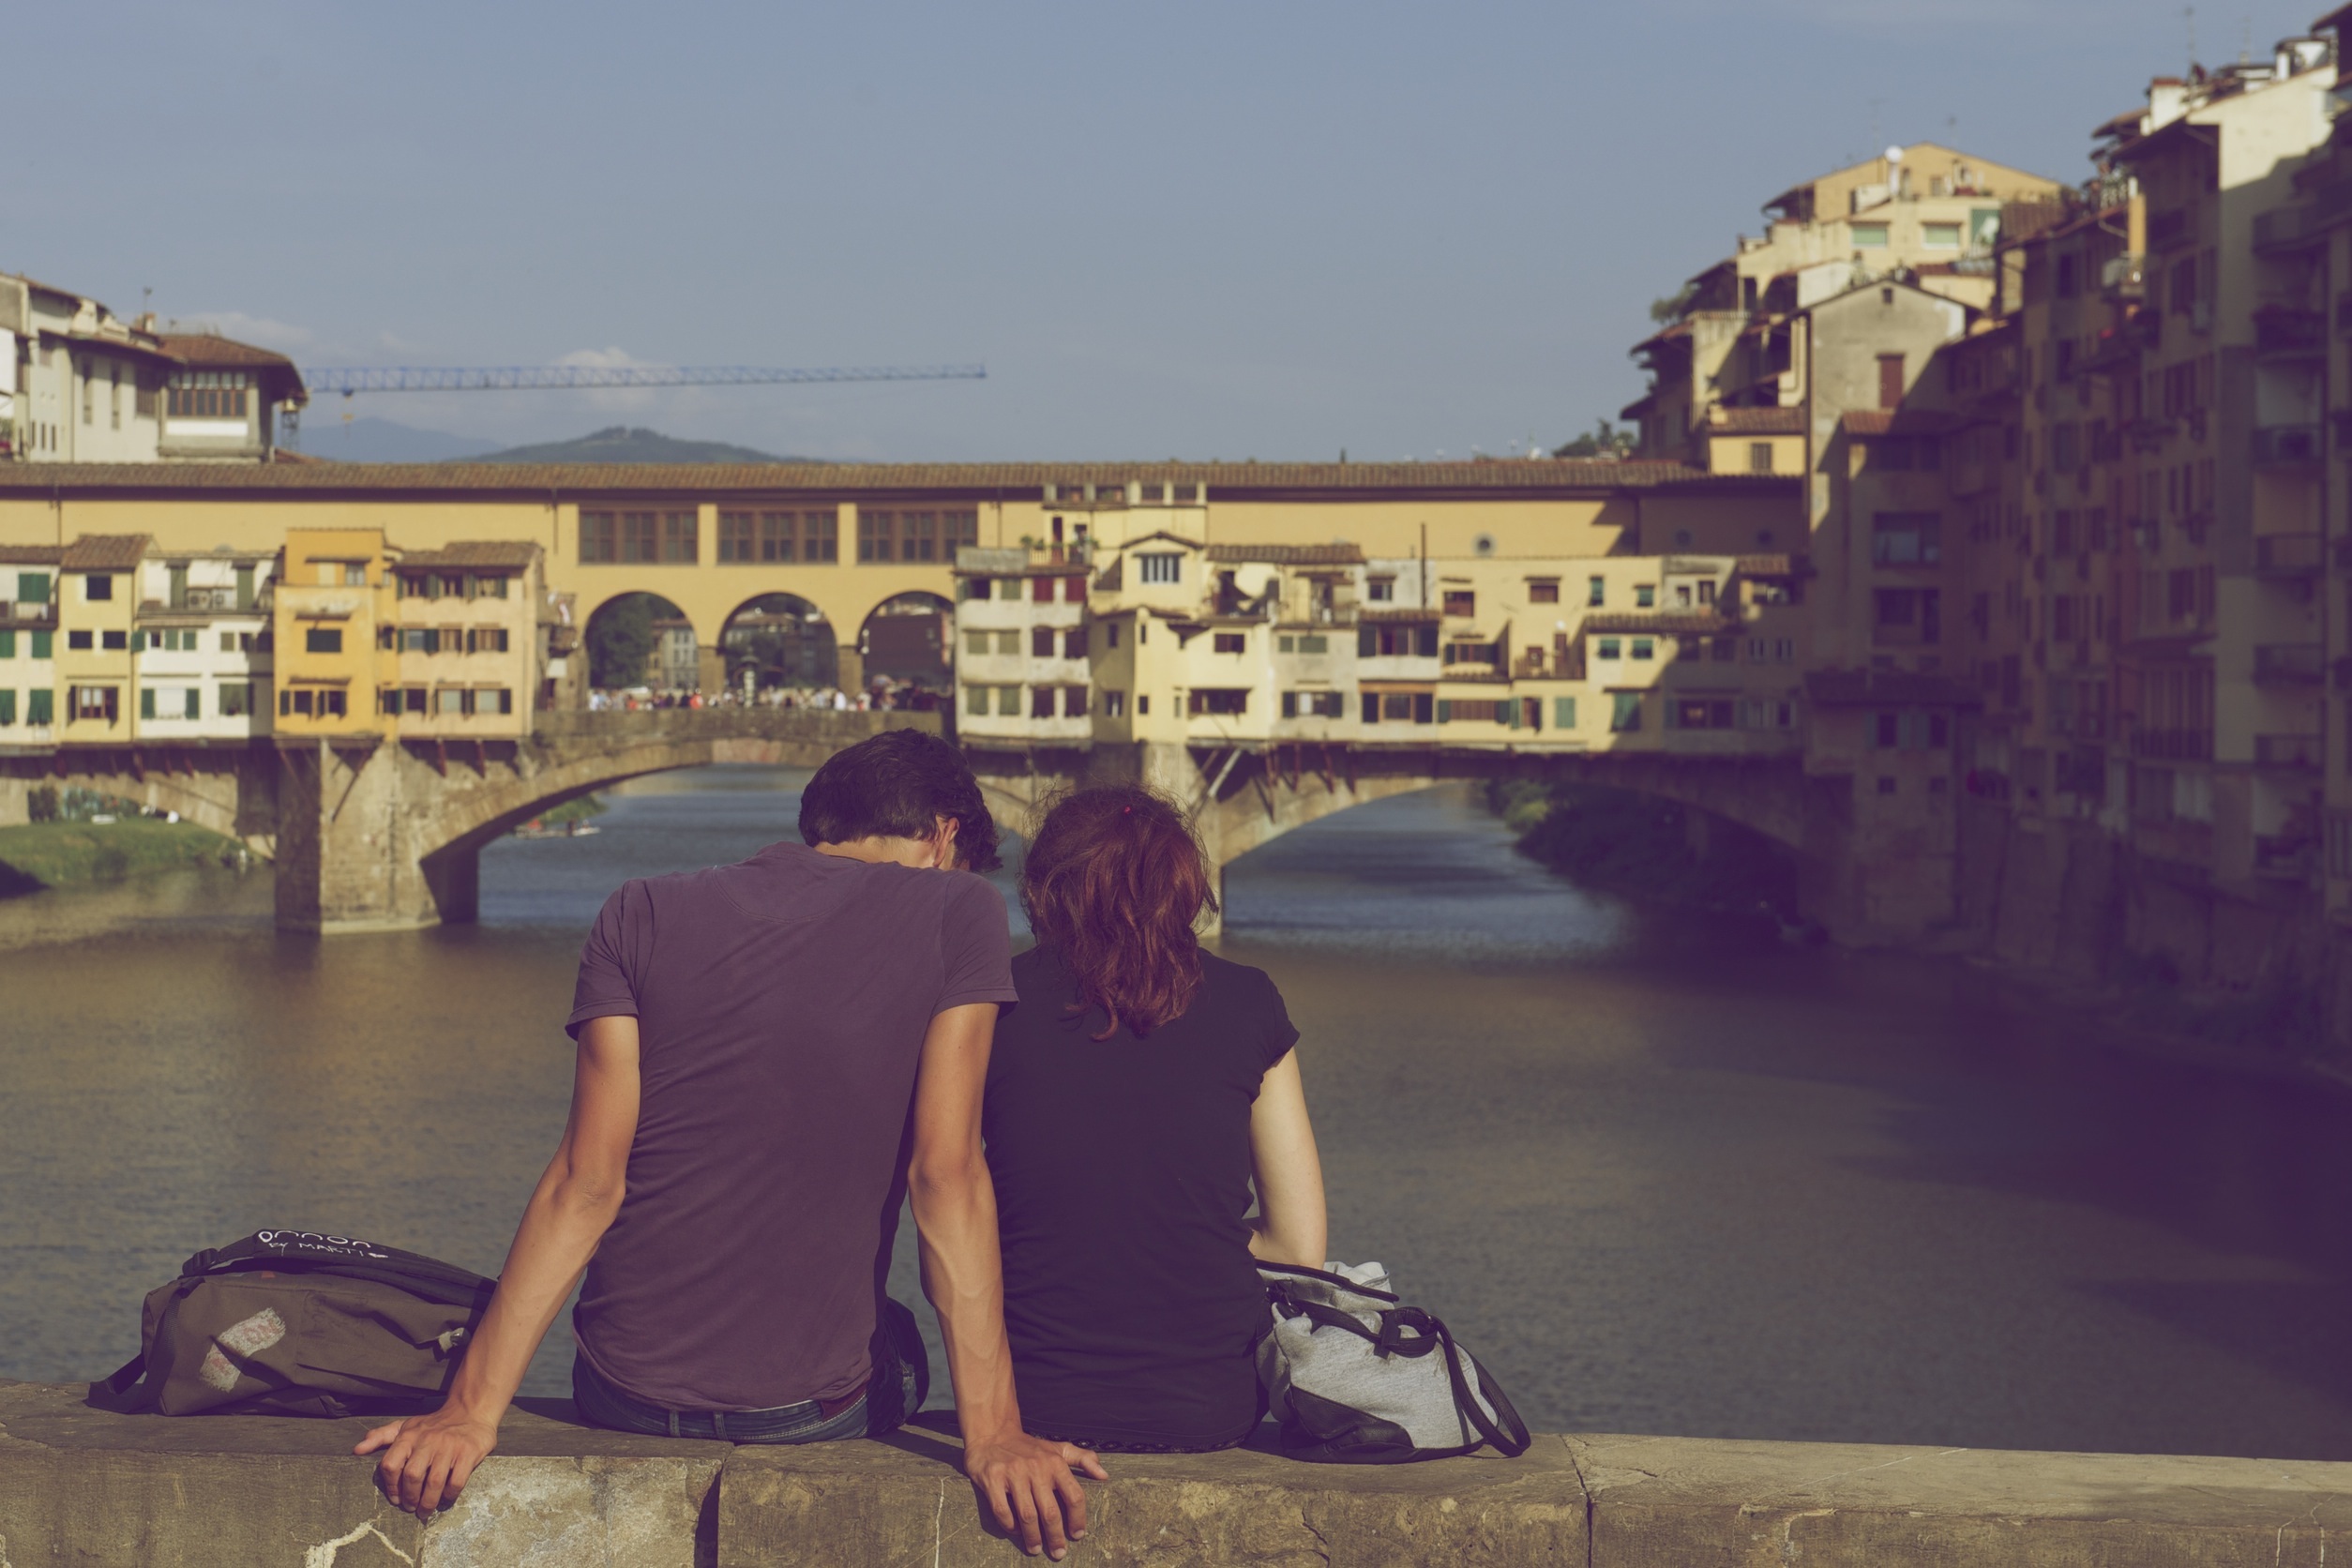
sea, water, architecture, people, sunshine, bridge, backpack, city, vacation, travel, love, couple, romance, romantic, italy, tourism, temple, buildings, purse, photograph, image, crane, florence, ponte vecchio